Sexual selection

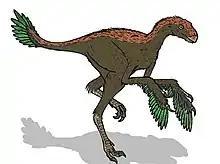
Artist's reconstruction of a proto-bird fossil as if it used its small wings in courtship display

Male–male competition occurs when two males of the same species compete for the opportunity to mate with a female. Sexually dimorphic traits, size, sex ratio, and the social situation may all play a role in the effects male–male competition has on the reproductive success of a male and the mate choice of a female. Larger males tend to win male–male conflicts. Males take many risks in such conflicts, so the value of the resource must be large enough to justify those risks. Winner and loser effects further influence male behaviour. Male–male competition may also affect a female's ability to select the best mates, and therefore decrease the likelihood of successful reproduction.